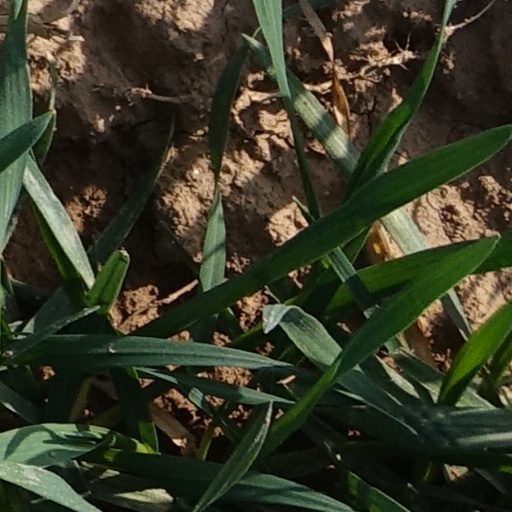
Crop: wheat